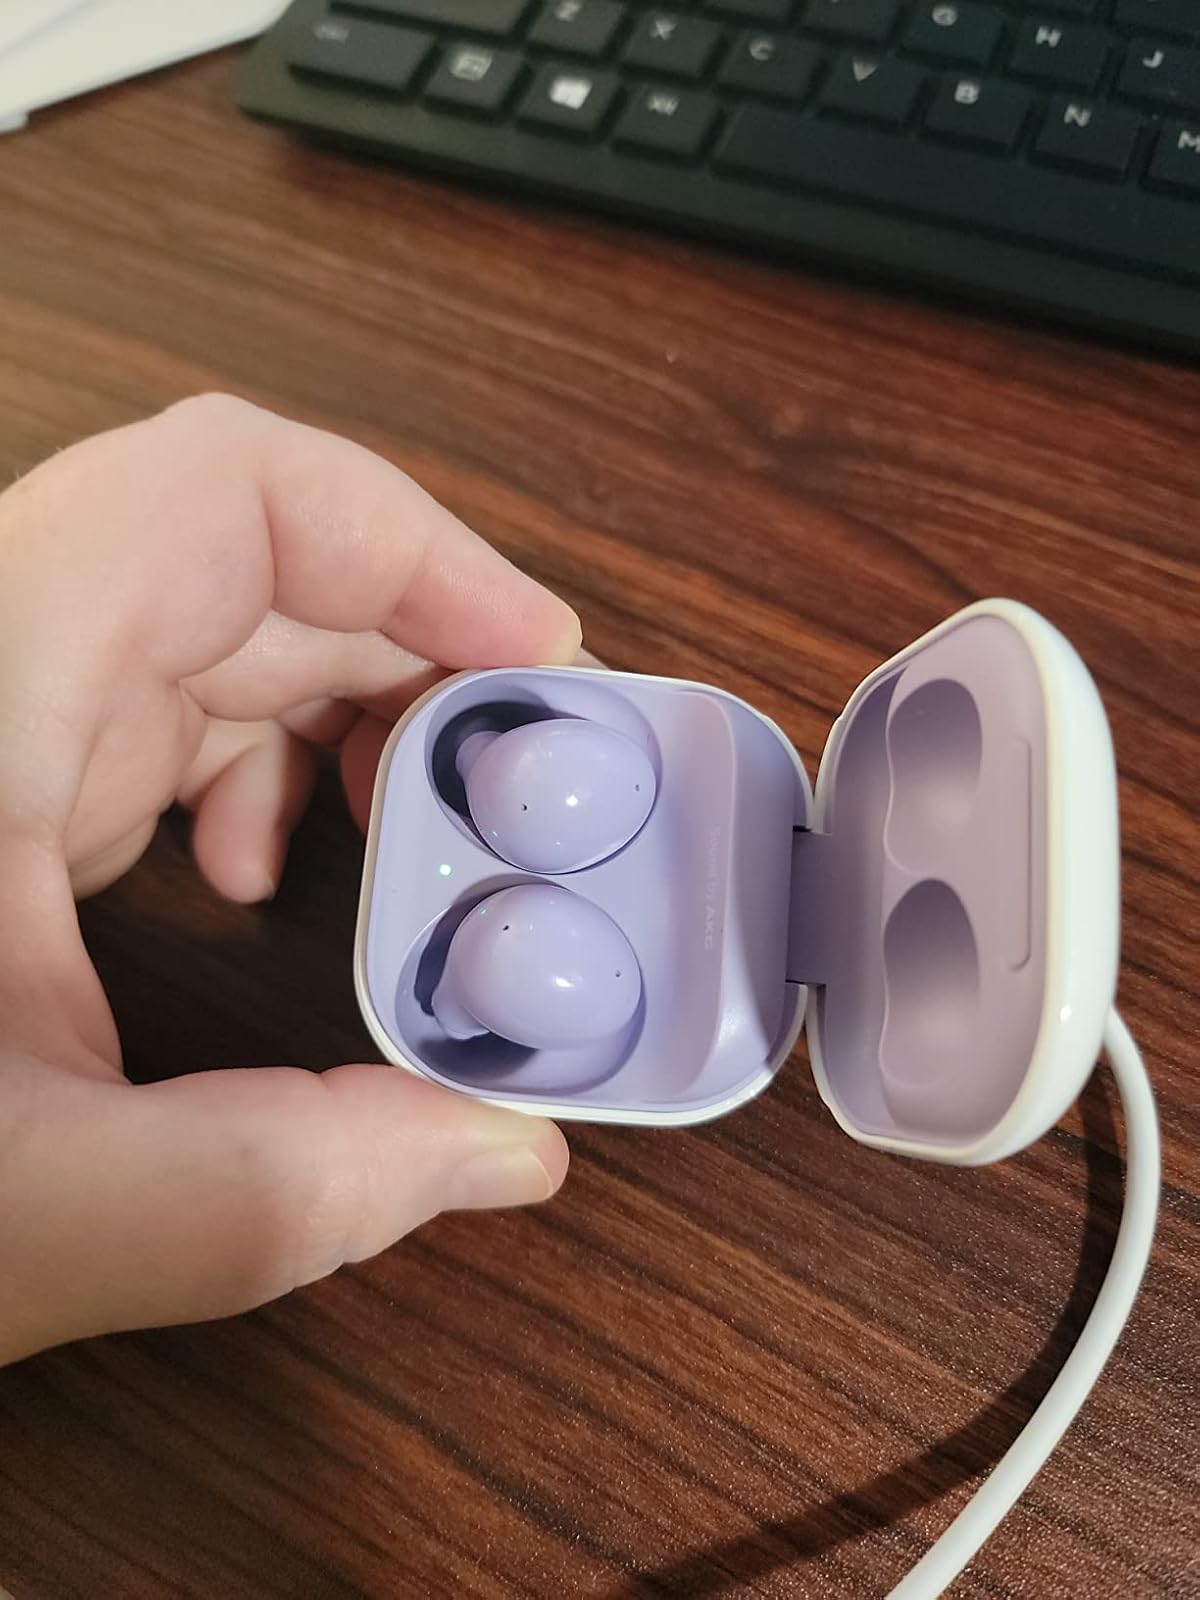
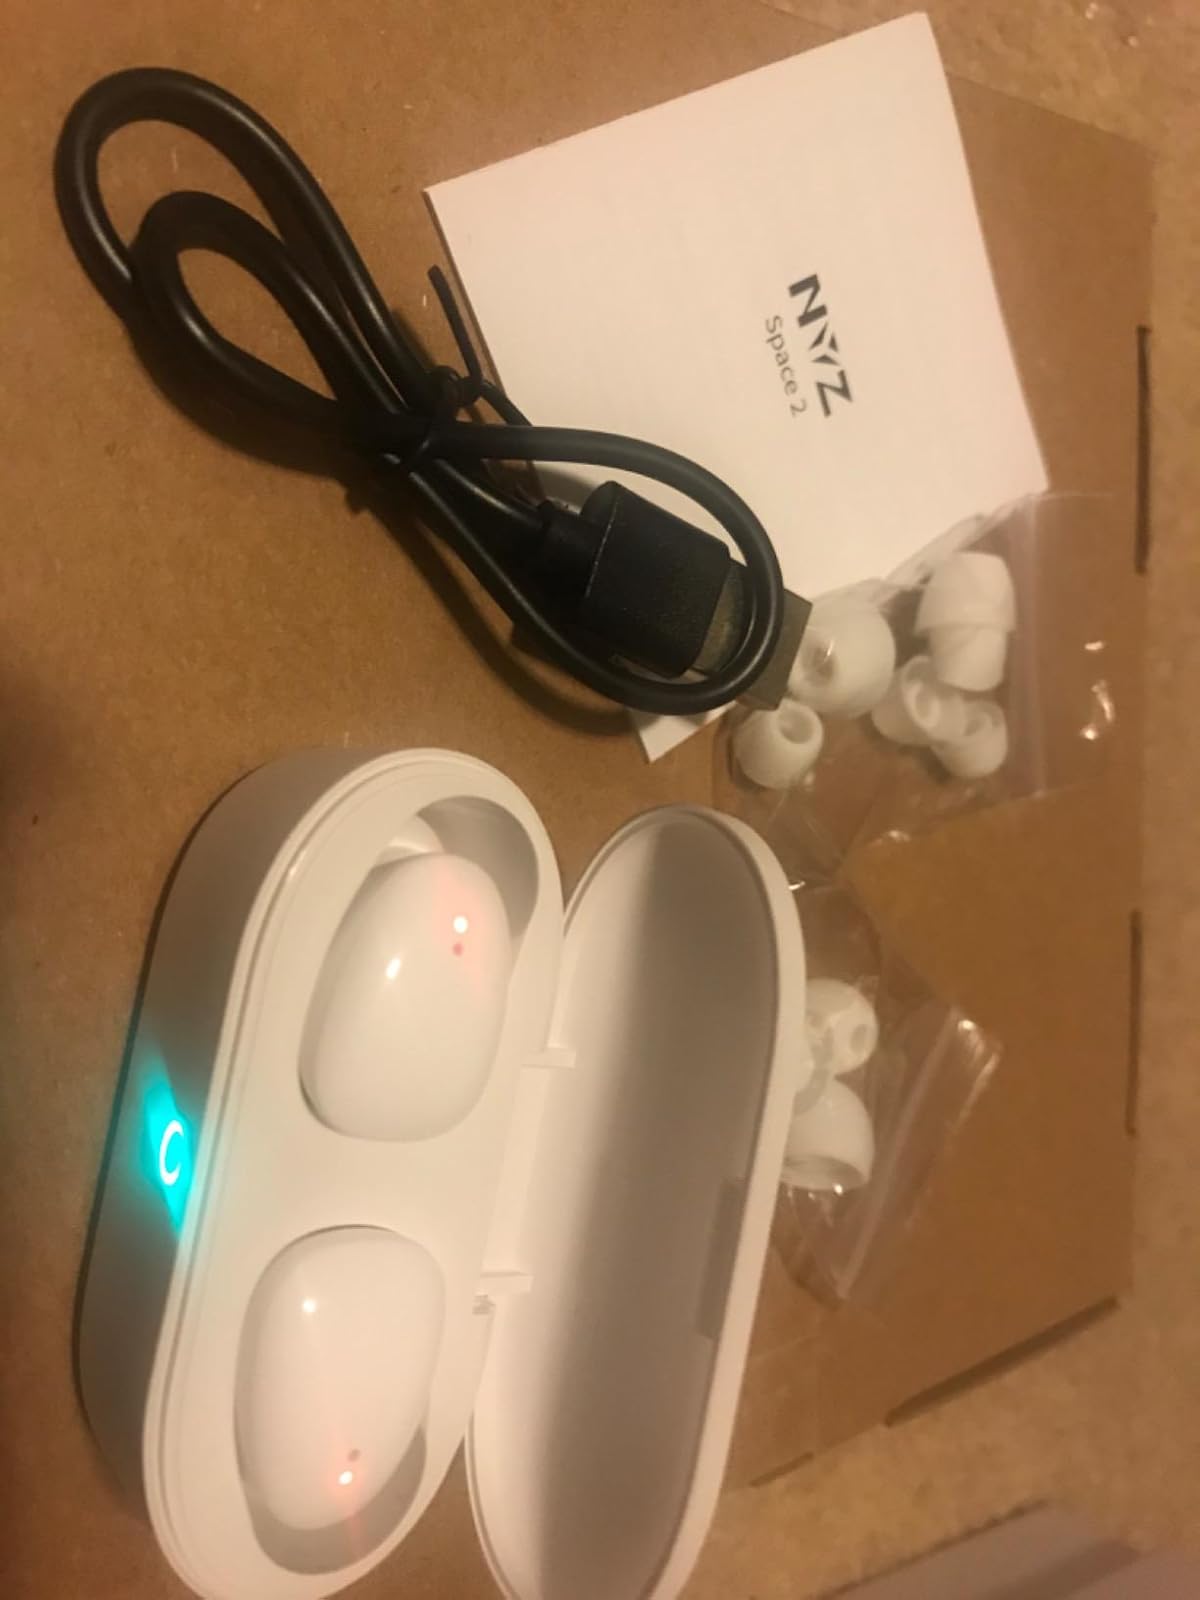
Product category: earbuds
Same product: no